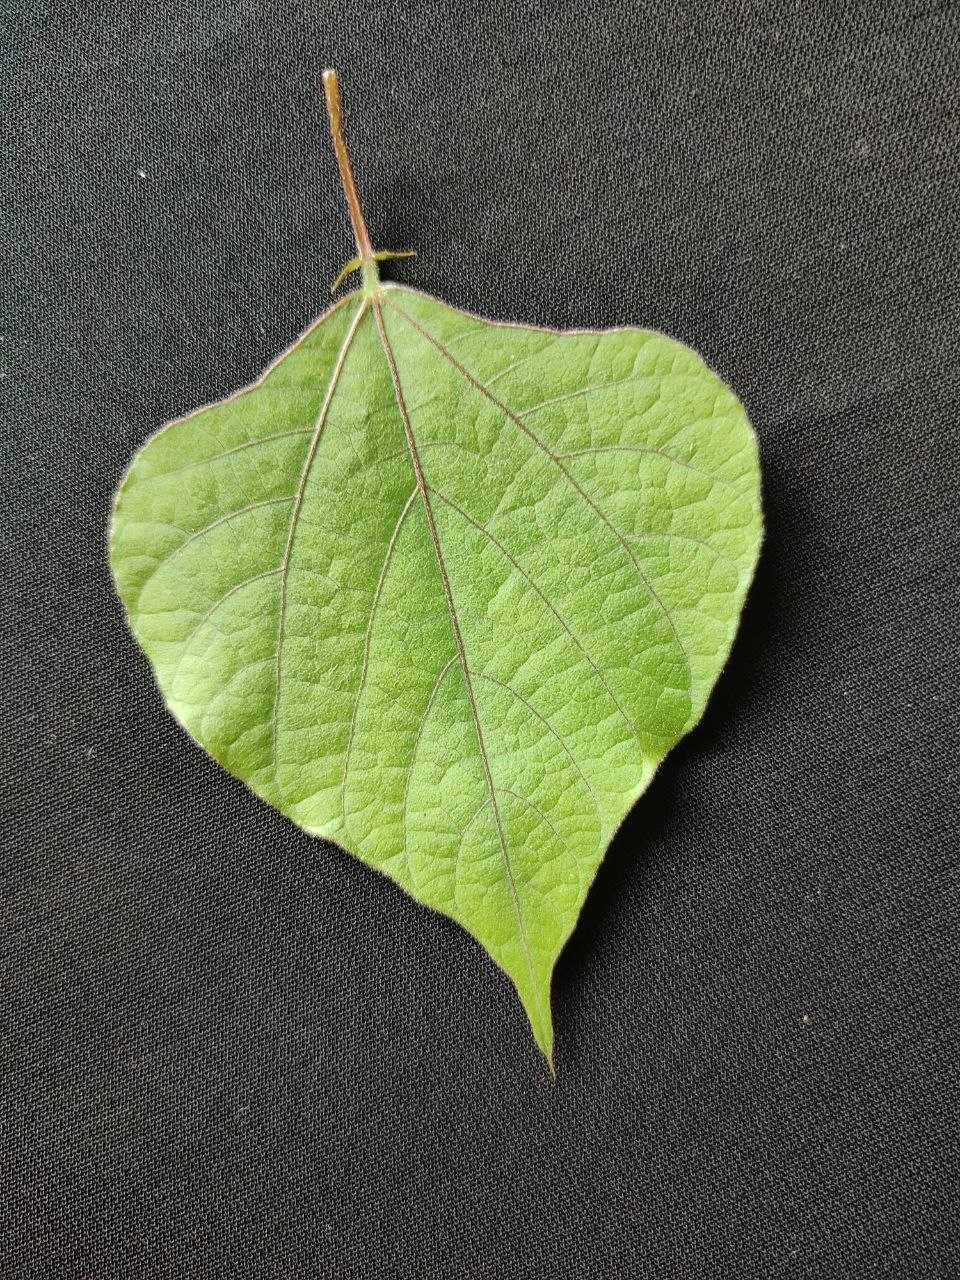
Crop: bean
Leaf condition: Fresh Leaf